Norwegian Black List

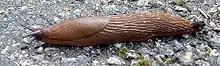
The Spanish slug is one of the species on the Norwegian Black List.

The Norwegian Black List ("Fremmedartslista") is an overview of alien species in Norway, with ecological risk assessments for some of the species. The Norwegian Black List was first published in 2007 by the Norwegian Biodiversity Information Centre and developed in cooperation with 18 scientific experts from six research institutions.